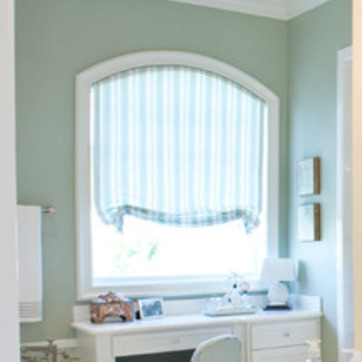
Material: mirror